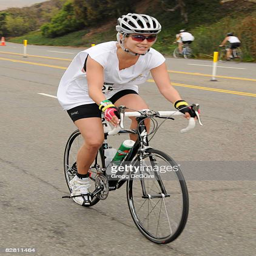
entertainer attending the nautica malibu triathlon